Route nationale 6 (Madagascar)

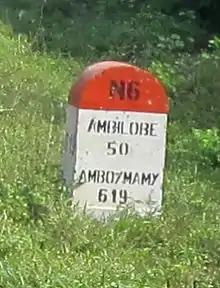
Route Nationale 6

Route nationale 6 (RN6) is a primary highway in Madagascar of 706 km, running from Antsiranana to Ambondromamy. It crosses the regions of Diana and Sofia. It was paved in 1992.